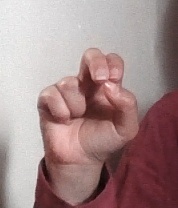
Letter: gaaf